The Gingerdead Man

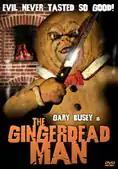
DVD cover

The Gingerdead Man is a 2005 American comedy slasher film directed by Charles Band. Gary Busey stars as the titular Gingerdead Man, created from a mix of gingerbread spice mix and the ashes of deceased serial killer Millard Findlemeyer, who terrorizes a small-town bakery. The film also stars Robin Sydney, Jonathan Chase, Alexia Aleman, Margaret Blye, James Snyder, and Larry Cedar.